Nordfriedhof (Leipzig)

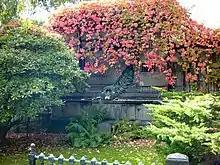
Grave of C C P Tauchnitz

Two Citizens of Honour ("Ehrenbürger") of the city of Leipzig are buried here, Senior Imperial Counsel and the President of the Imperial Court . Further notable individuals buried here are Ernst Arthur Seemann, founder of the publishing house E. A. Seemann,